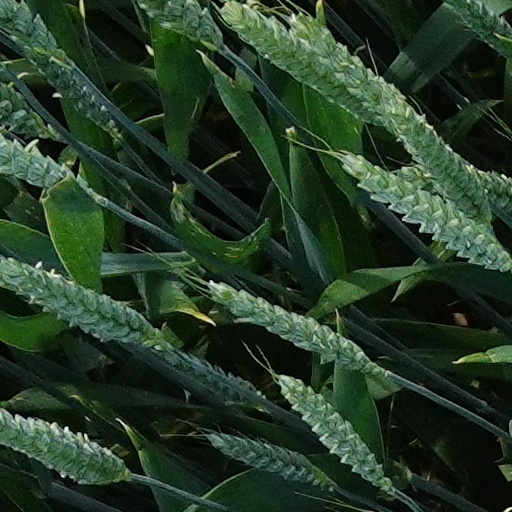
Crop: wheat